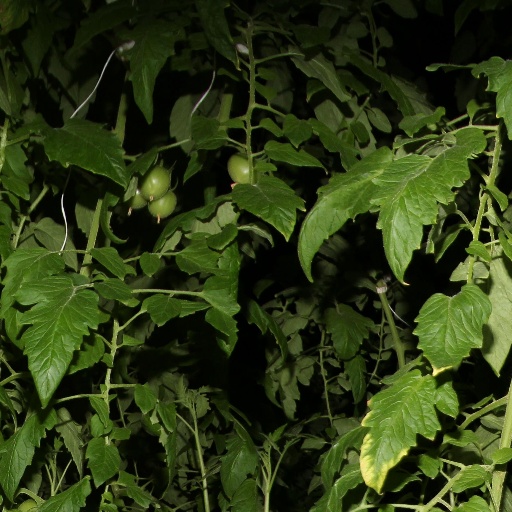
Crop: tomato